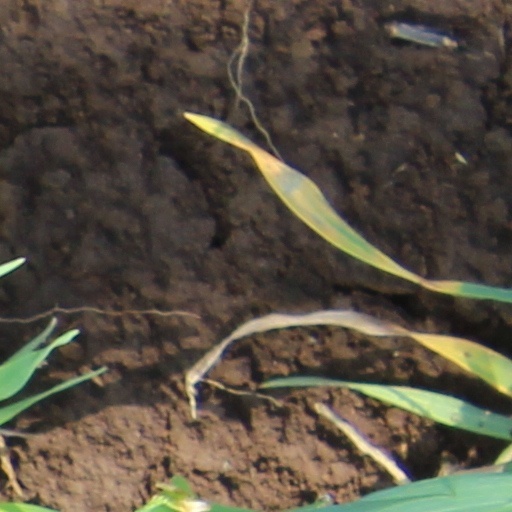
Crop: wheat